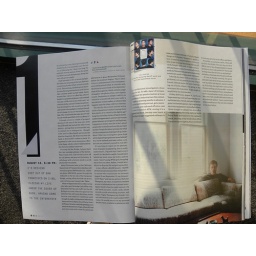
in a borders across the street from the burlington bus station